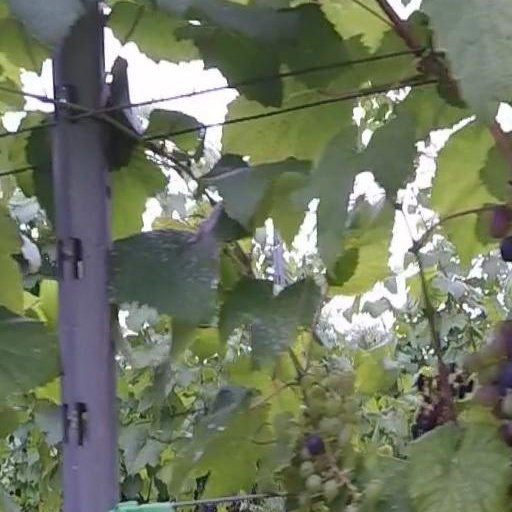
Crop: grape